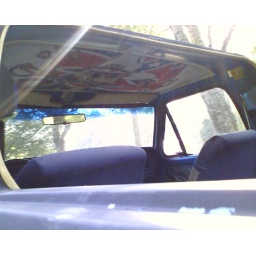
note the CSA-hatted, knife-in-teeth-clenching, Confederate-battle-flagged, skull on the roof of the cab. Also the lack of glass in the rear window. Yee-haw, yall.